4 Artillery Regiment (South Africa)

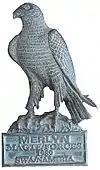
4 Artillery was part of the Sector 10 response to the Cuban buildup and SWAPO incursions, known as the Merlyn Forces in 1989 South West Africa

In 1985 and 1986 the unit had tours as provisional infantry in Soweto, Tembisa, Alexandra and in the KwaNdebele homeland.